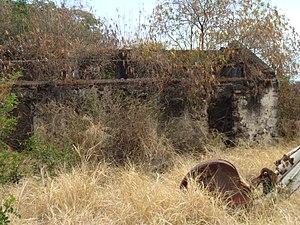
Un calbanon désigne à La Réunion une habitation en général faite de pierres, de chaux et recouverte de tuiles ou de bardeaux. Des calbanons en paille existaient également. Les calbanons sont des bâtiments subdivisés en plusieurs appartements.